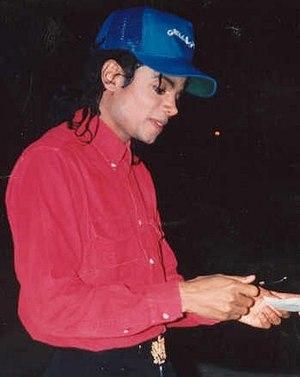
Michael Jackson est un chanteur américain qui a passé plus de quatre décennies sous les yeux du public, d'abord en tant qu'enfant avec le groupe The Jackson Five et des années plus tard comme artiste solo. À partir des années 1980, l'apparence de Jackson commence à changer radicalement. La forme de son visage, en particulier de son nez, a provoqué de nombreuses hypothèses de chirurgie esthétique extensive Son teint devint beaucoup plus clair. Bien qu'il a été diagnostiqué de la maladie de la peau le vitiligo, qui s'identifie par des taches blanches sur la peau, et déclare qu'il n'a pas délibérément blanchi sa peau, mais utilisé un maquillage pour égaliser son teint et a été largement suggéré que son teint de la peau était en partie dû au blanchiment de la peau.